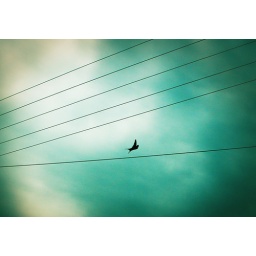
A total of 2, the Flying Swallow flying in the sky and background of a more coordinated